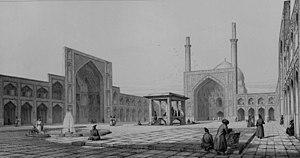
Vue de face de la mosquée Djoum'ah